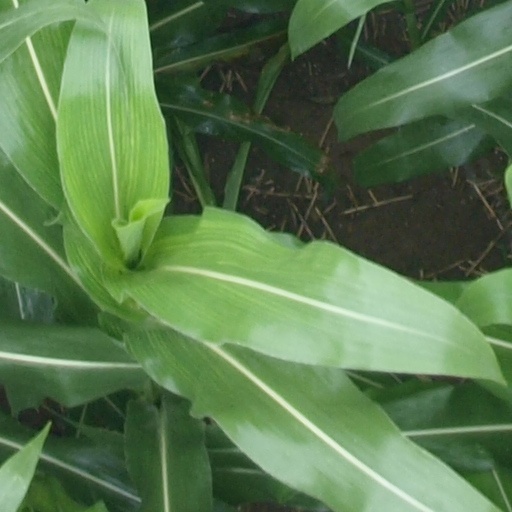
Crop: maize; corn